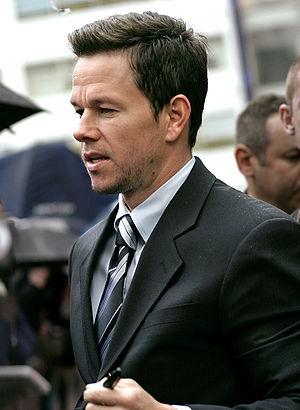
Fighter ou Le coup de grâce au Québec est un film dramatique américain réalisé par David O. Russell, sorti en 2010. Inspiré de la vie du boxeur professionnel Micky Ward, incarné par Mark Wahlberg, et de son demi-frère Dicky Eklund, interprété par Christian Bale, le film met également en vedette Amy Adams et Melissa Leo, respectivement dans les rôles de la petite amie de Ward et de la mère de Ward et d'Eklund. Fighter marque la troisième collaboration entre Russell et Wahlberg après Les Rois du désert et J'adore Huckabees et la première entre le réalisateur avec Adams et Bale, qui se retrouveront pour American Bluff, en 2013.
Shooter, tireur d'élite ou Tireur d'élite au Québec est un film américain, basé sur le livre Point of Impact de Stephen Hunter, réalisé par Antoine Fuqua, sorti en 2007.